Lectionary 216

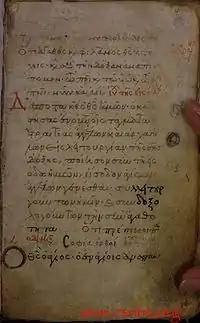
Folio 4 recto

Scrivener dated the manuscript to the 12th or 13th century, Gregory to the 12th century. It has been assigned by the Institute for New Testament Textual Research (INTF) to the 13th century. The name of the scribe is unknown.